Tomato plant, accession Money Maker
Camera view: vertical (180 deg); turntable rotation: 30 degrees
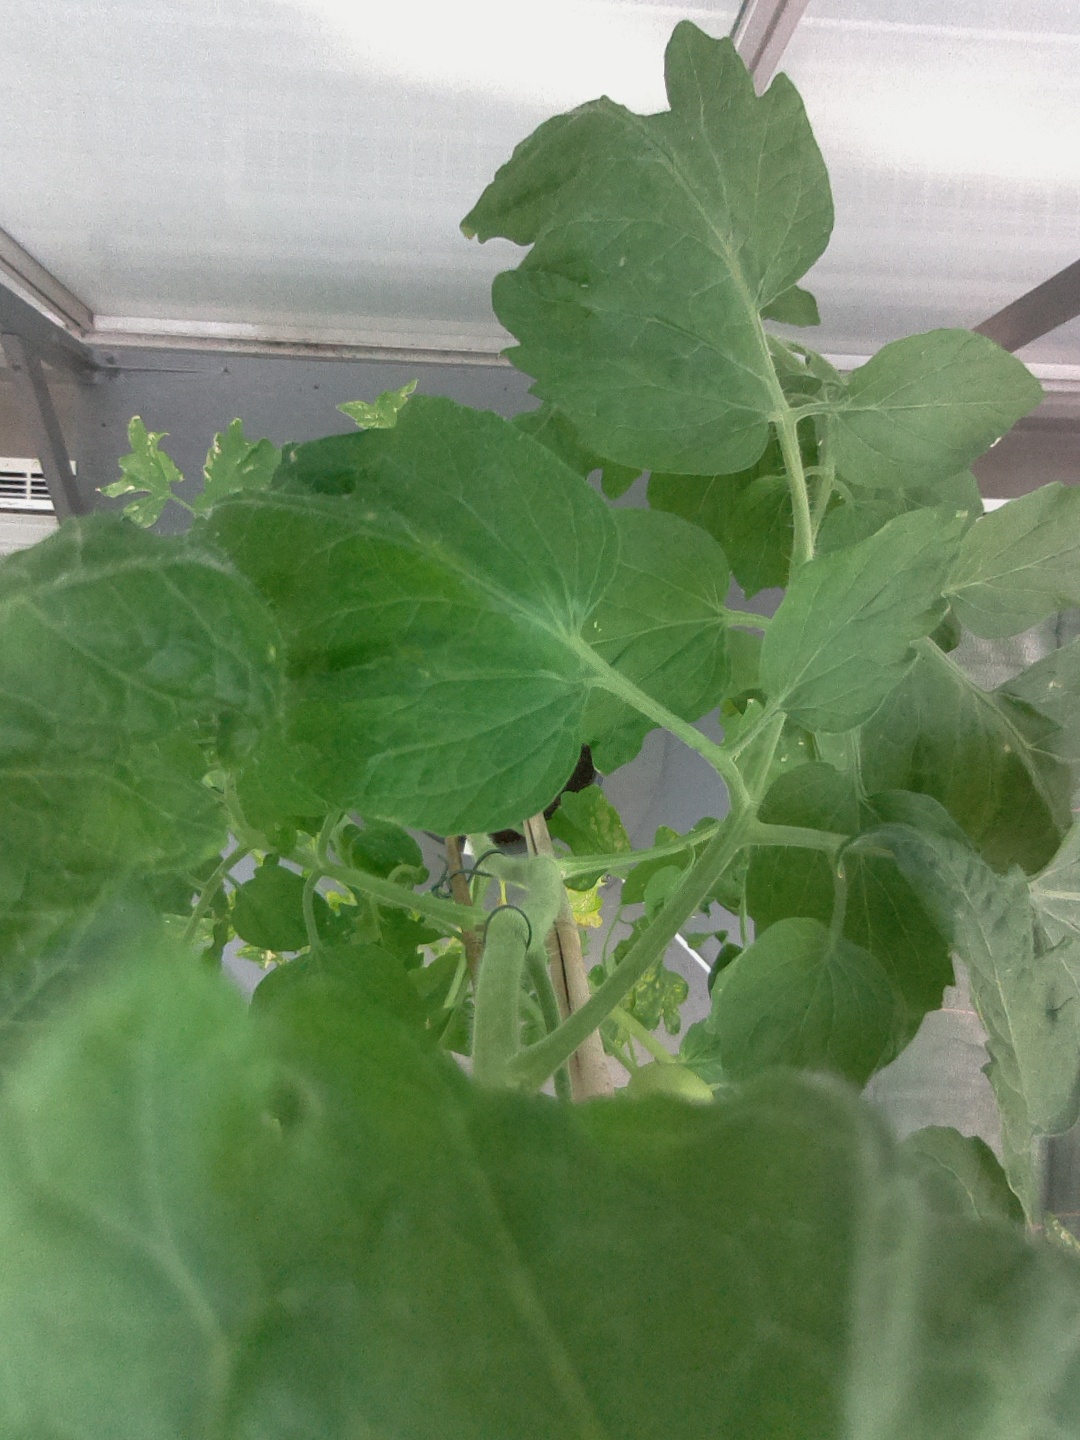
BBCH growth stage 71: 10%-20% of final fruit size